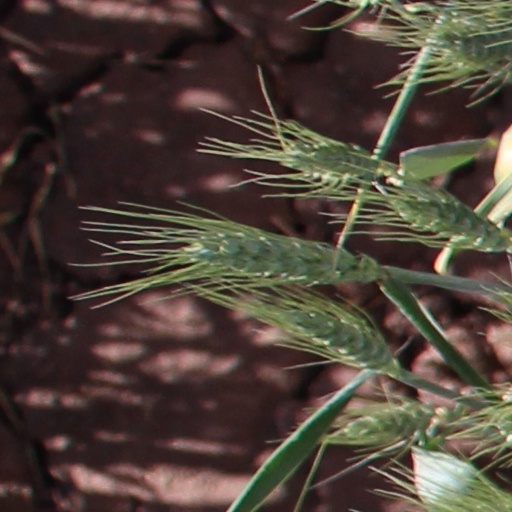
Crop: wheat